Timeline of Australian inventions

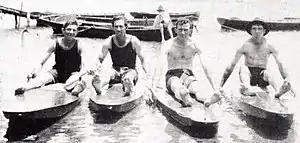
Harry McLaren, the first maker of surf skis, second from the left, with Ray Dick, Herb Reckless and Bert McLaren, left to right. 1919 on the Hastings River, Port Macquarie

1912 – Surf ski – Harry McLaren and his brother Jack used an early version of the surf ski for use around the family's oyster beds on Lake Innes, near Port Macquarie, and the brothers used them in the surf on Port Macquarie's beaches. The board was propelled in a sitting position with two small hand blades, which was probably not a highly efficient method to negotiate the surf. The deck is flat with a bung plug at the rear and a nose ring with a leash, possibly originally required for mooring. The rails are square and there is pronounced rocker. The boards' obvious buoyancy indicates hollow construction, with thin boards of cedar fixed longitudinally down the board.